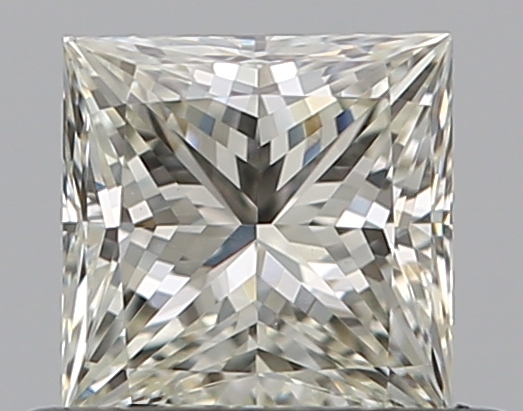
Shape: princess
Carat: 0.5
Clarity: VVS2
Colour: K
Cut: EX
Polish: VG
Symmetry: VG
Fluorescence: N
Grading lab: GIA
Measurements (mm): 4.41 x 4.38 x 3.15